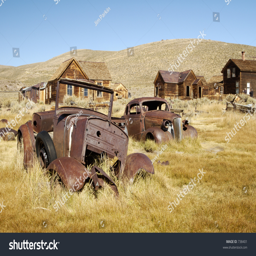
rusty old cars in a ghost town .